Dasius of Durostorum

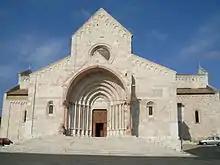
Ancona Cathedral in Italy, the resting place of Dasius's remains

After the Avar invasion of lower Moesia in the 6th century, Dasius's remains were transferred to Ancona. They now rest in a marble sarcophagus kept in the Museo Diocesiano next to Ancona Cathedral.